Portico of Glory

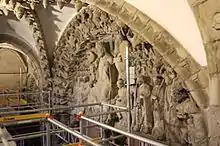
The Tympanum with Christ Pantocrator shown as larger than the other characters.

The central arched opening, twice as wide as the other two, has a tympanum and is divided by a central column—a mullion or trumeau—containing a depiction of Saint James. Its lower part is formed by the bases of the columns and decorated with fantastic animals. The middle portion consists of columns adorned with statues of the Apostles on the right and Prophets on the left. The sculpture is intended to serve as an iconographic representation of various symbols derived from the Book of Revelation and the books of the Old Testament. The Glory of Christ and the salvation of man are depicted in the central portal. Four beasts and 24 elders combine with the angels of the passion of Christ as an apocalyptic vision. This theme was first created at Abbot Suger's church of St. Denis near Paris. Below the Christ figure, Master Mateo has placed Santiago (St. James). In the Byzantine tradition, representations of Santiago as an apostle or evangelist bear no distinguishing features, apart from context, to differentiate James from other apostles. The trumeau statue of Santiago in the Pórtico de la Gloria, depicts a seated James, with nimbus, holding a scroll in one hand and a Tau-shaped staff in the other. Numerous sculptures of James bear witness to the Transfiguration, like the one which the Pilgrim's Guide describes as adorning the west front of the Cathedral at Compostela in the early twelfth century as a participant in the Last Supper.